Genetically modified organism

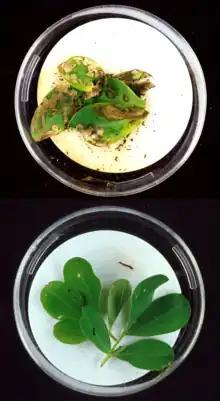

Genetically modified crops are genetically modified plants that are used in agriculture. The first crops developed were used for animal or human food and provide resistance to certain pests, diseases, environmental conditions, spoilage or chemical treatments (e.g. resistance to a herbicide). The second generation of crops aimed to improve the quality, often by altering the nutrient profile. Third generation genetically modified crops could be used for non-food purposes, including the production of pharmaceutical agents, biofuels, and other industrially useful goods, as well as for bioremediation.